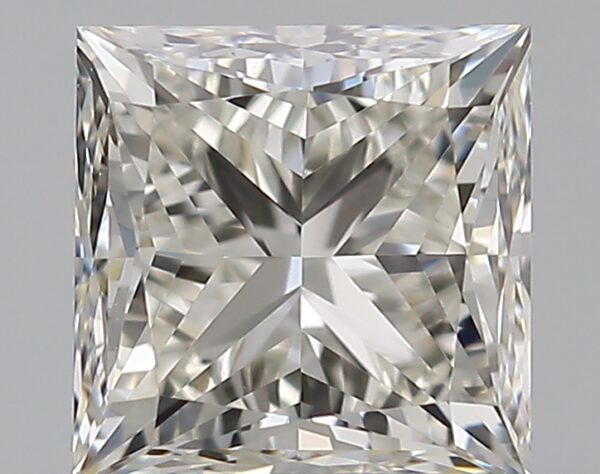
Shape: princess
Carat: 0.7
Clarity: VS1
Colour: J
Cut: VG
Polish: EX
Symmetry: VG
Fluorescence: N
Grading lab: GIA
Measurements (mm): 4.65 x 4.64 x 3.47